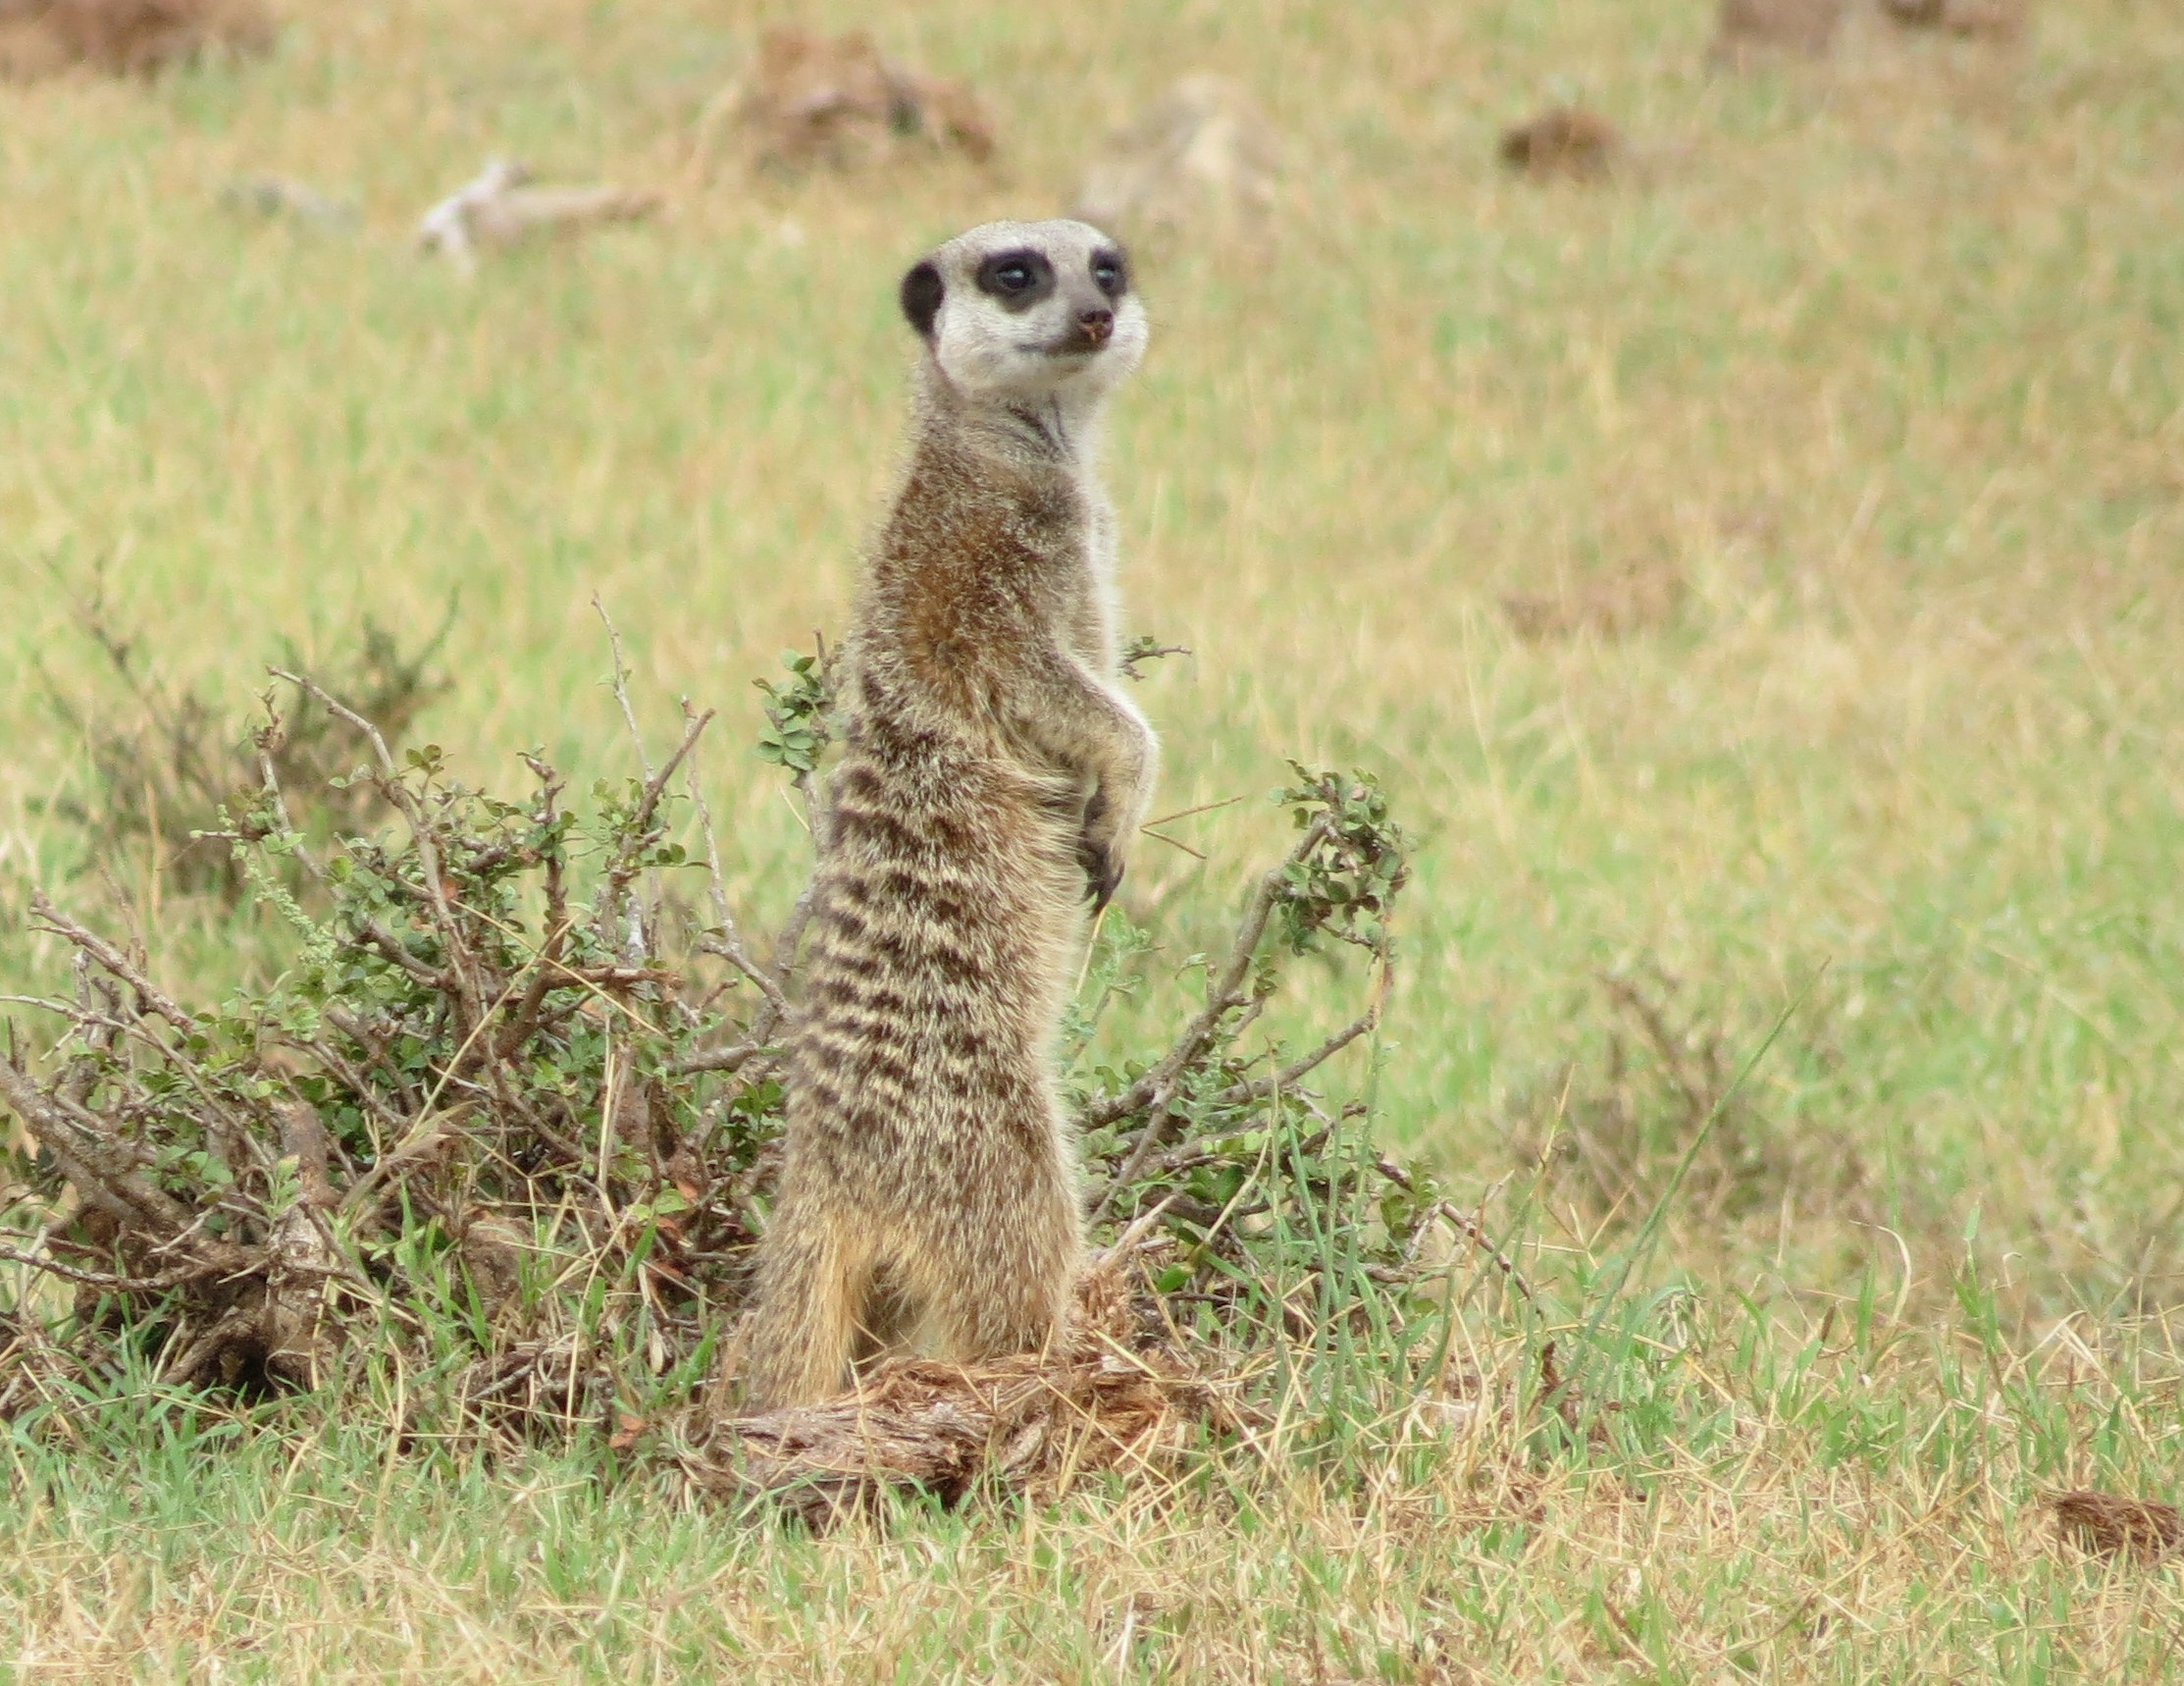
nature, prairie, animal, wildlife, park, mammal, fauna, cheetah, grassland, vertebrate, meerkat, mongoose, south africa, watch out